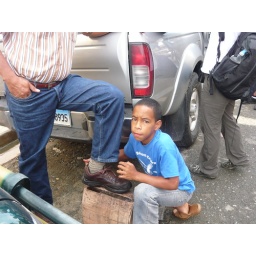
Durbel with shoe shine boy in Maimon